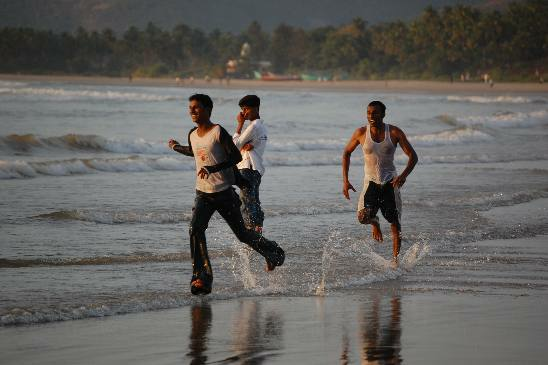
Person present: Yes